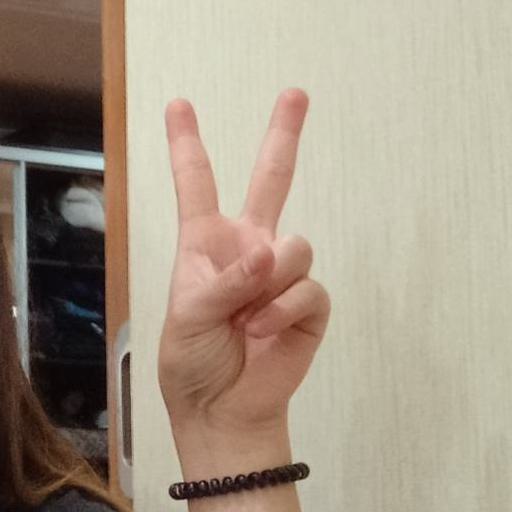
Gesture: peace